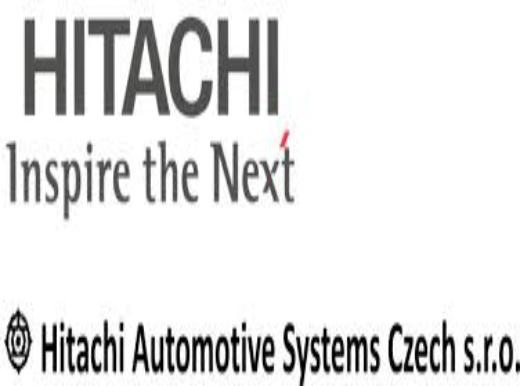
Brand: Hitachi
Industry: Leisure